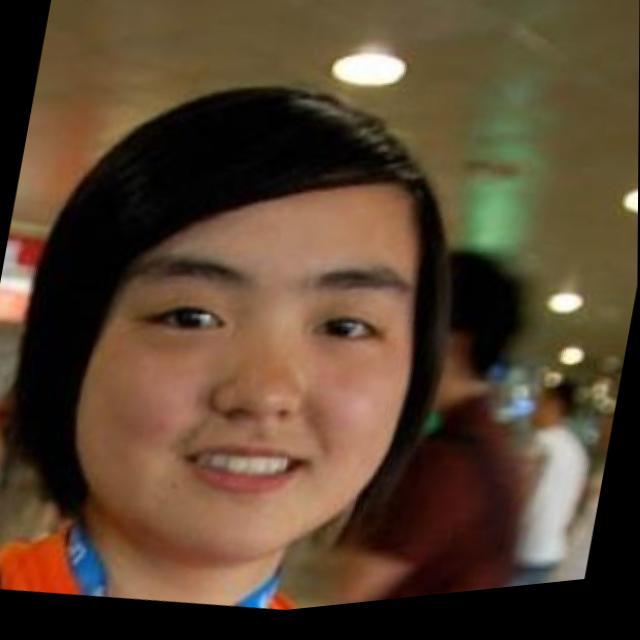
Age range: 13-20